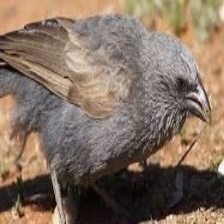
Species: APOSTLEBIRD
Scientific name: STRUTHIDEA CINEREA